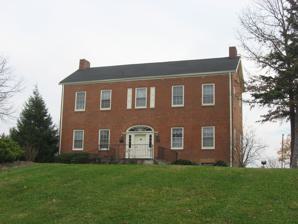
Building: James Whallon House
Country: United States of America
Year built: 1816
Historic house in Ohio, United States United States historic place James Whallon House U.S. National Register of Historic Places Front of the Whallon House Show map of Ohio Show map of the United States Location 11000 Winton Rd., Greenhills , Ohio Coordinates 39°16′17″N 84°31′20″W / 39.27139°N 84.52222°W / 39.27139; -84.52222 Area less than one acre Built 1816 Architectural style Federal NRHP reference No. 73001473 Added to NRHP May 17, 1973 The James Whallon House is a historic former farmhouse in the village of Greenhills near Cincinnati , Ohio , United States .  It was at least the third Ohio home of James Whallon and his family, who settled in the region in 1800, purchased the land around the present house in 1806, and built a log cabin on the property before constructing the present house in 1816. The Whallon House is a brick structure, two stories tall and topped with a gabled roof.  After military service during the War of 1812 , Whallon constructed the house himself, using clay to make the bricks by hand.  James Whallon was a leading member of society into the second third of the nineteenth century.  Besides farming, he operated a distillery that produced whiskey and brandy , and he held office as a justice of the peace from 1818 to 1835.  In his later years, he joined the temperance movement (and consequently closed his distillery) and participated in education, building a school on the site of his log cabin. Since Whallon's lifetime, his house has served a variety of purposes.  For a time, it was the home of George Marquardt, but it has since ceased to be used for residential purposes; in the third quarter of the twentieth century, it was used as a community center . During the Great Depression , the village of Greenhills was constructed as a planned community ; putting the former Winton Road farmhouse within the village. Today, the house at 11000 Winton Road is the location of the Greenhills village offices . In 1973, the James Whallon House was listed on the National Register of Historic Places . It qualified for inclusion both because of its well-preserved historic Federal architecture and because of its connection to James Whallon. References